Arkells

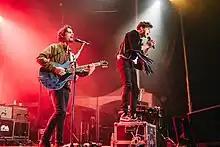
DeAngelis (left) and Kerman (right) performing in Edmonton, Alberta in 2018

In February 2018, the band was invited to South Korea to perform for the Canadian Olympic team during the 2018 Winter Olympics. In June 2018, the band played at Tim Hortons Field in their hometown of Hamilton for a crowd of 24,000 people. It was the largest crowd for an outdoor show in Hamilton since Pink Floyd drew 50,000 to Ivor Wynne Stadium in 1975. On August 15, 2018, the band announced that their fifth studio album, "Rally Cry", would be released on October 19, 2018. On June 23, 2018, Arkells hosted a major hometown concert, dubbed "The Rally", at Tim Hortons Field in Hamilton, Ontario. The concert was paired with several events across the city including a market outside the stadium, a bike ride to the show, and featured Ellevator, Bishop Briggs, and Cold War Kids. Arkells released their fifth studio album, "Rally Cry", on October 19, 2018, accompanied by a Canadian tour featuring Lord Huron as the opening act. The tour featured the Arkells' largest arena show yet, at the Scotiabank Arena in Toronto on February 16, 2019.